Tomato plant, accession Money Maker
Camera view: horizontal (90 deg, fisheye); turntable rotation: 180 degrees
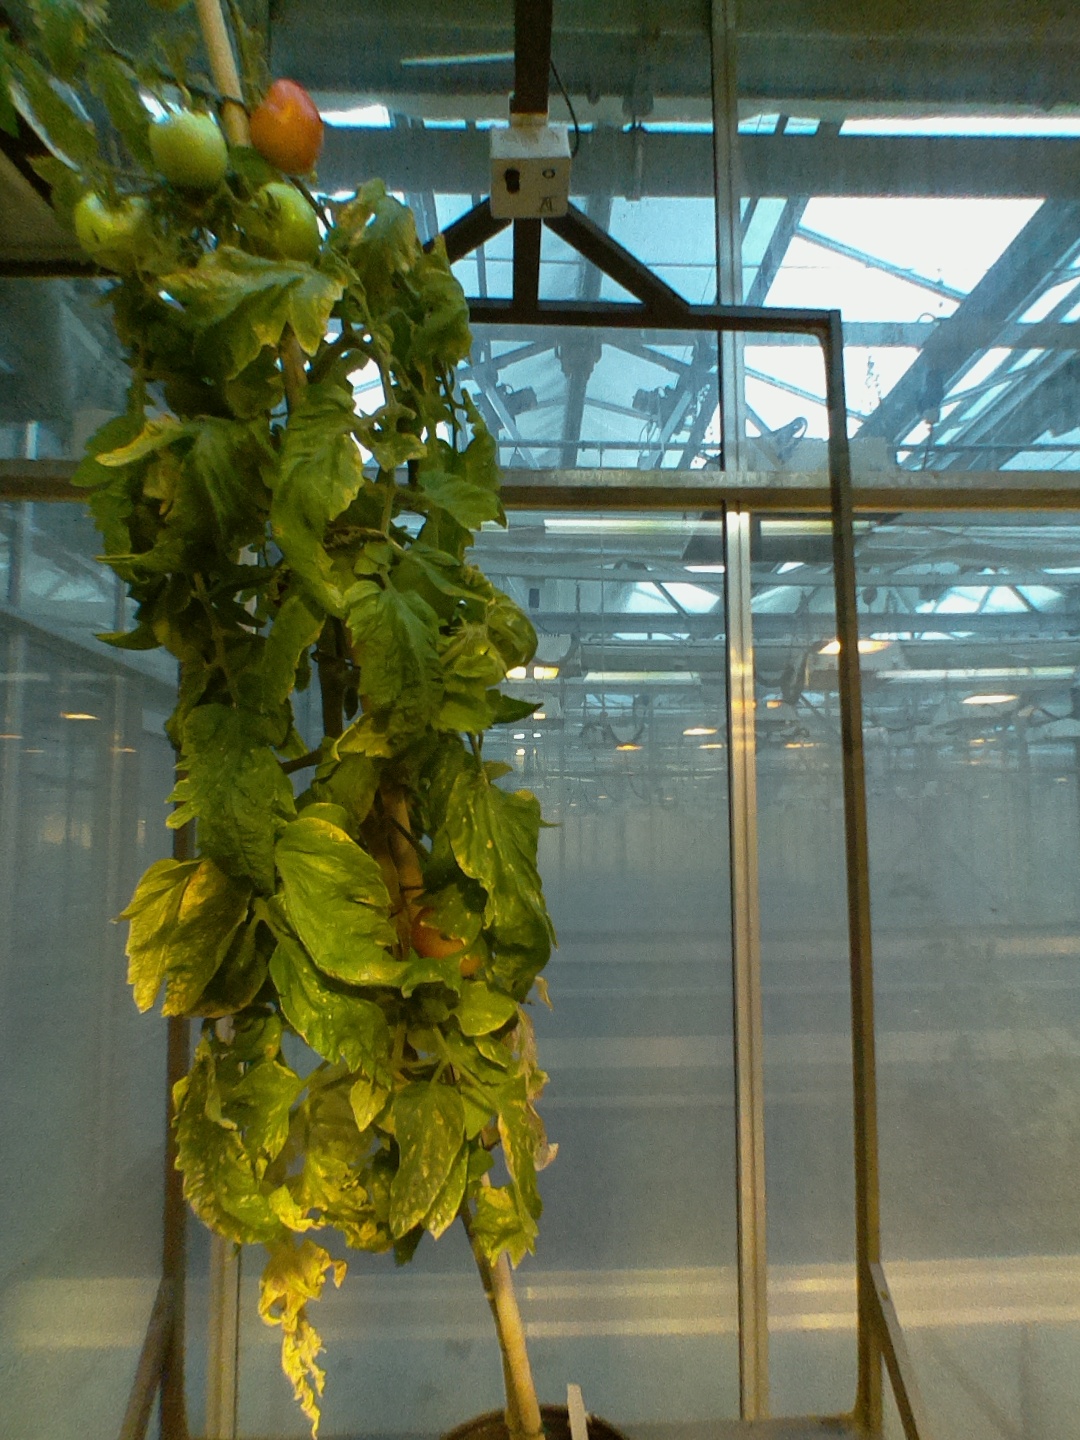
BBCH growth stage 81: 10%-20% of fruits show typical fully ripe color